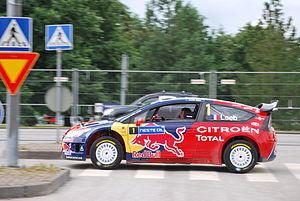
Avec la retraite effective de Marcus Grönholm, Sébastien Loeb perd son plus grand adversaire et domine significativement la saison 2008 du WRC, devenant ainsi le premier quintuple champion du monde de l'Histoire de la discipline. Fort d'un total de onze victoires, il surpasse son propre record établi en 2005 et s'impose pour la première fois de sa carrière en Finlande et en Grande-Bretagne, seules épreuves classiques qui manquaient encore à son palmarès. Épaulé par son coéquipier Dani Sordo, il permet à Citroën de reconquérir le titre Constructeurs détenu par l'équipe Ford depuis 2006. L'Alsacien effectue également la première de ses piges annuelles sur circuit dans le cadre de la Super Série FFSA et achève sa saison par un troisième sacre à la Course des Champions.